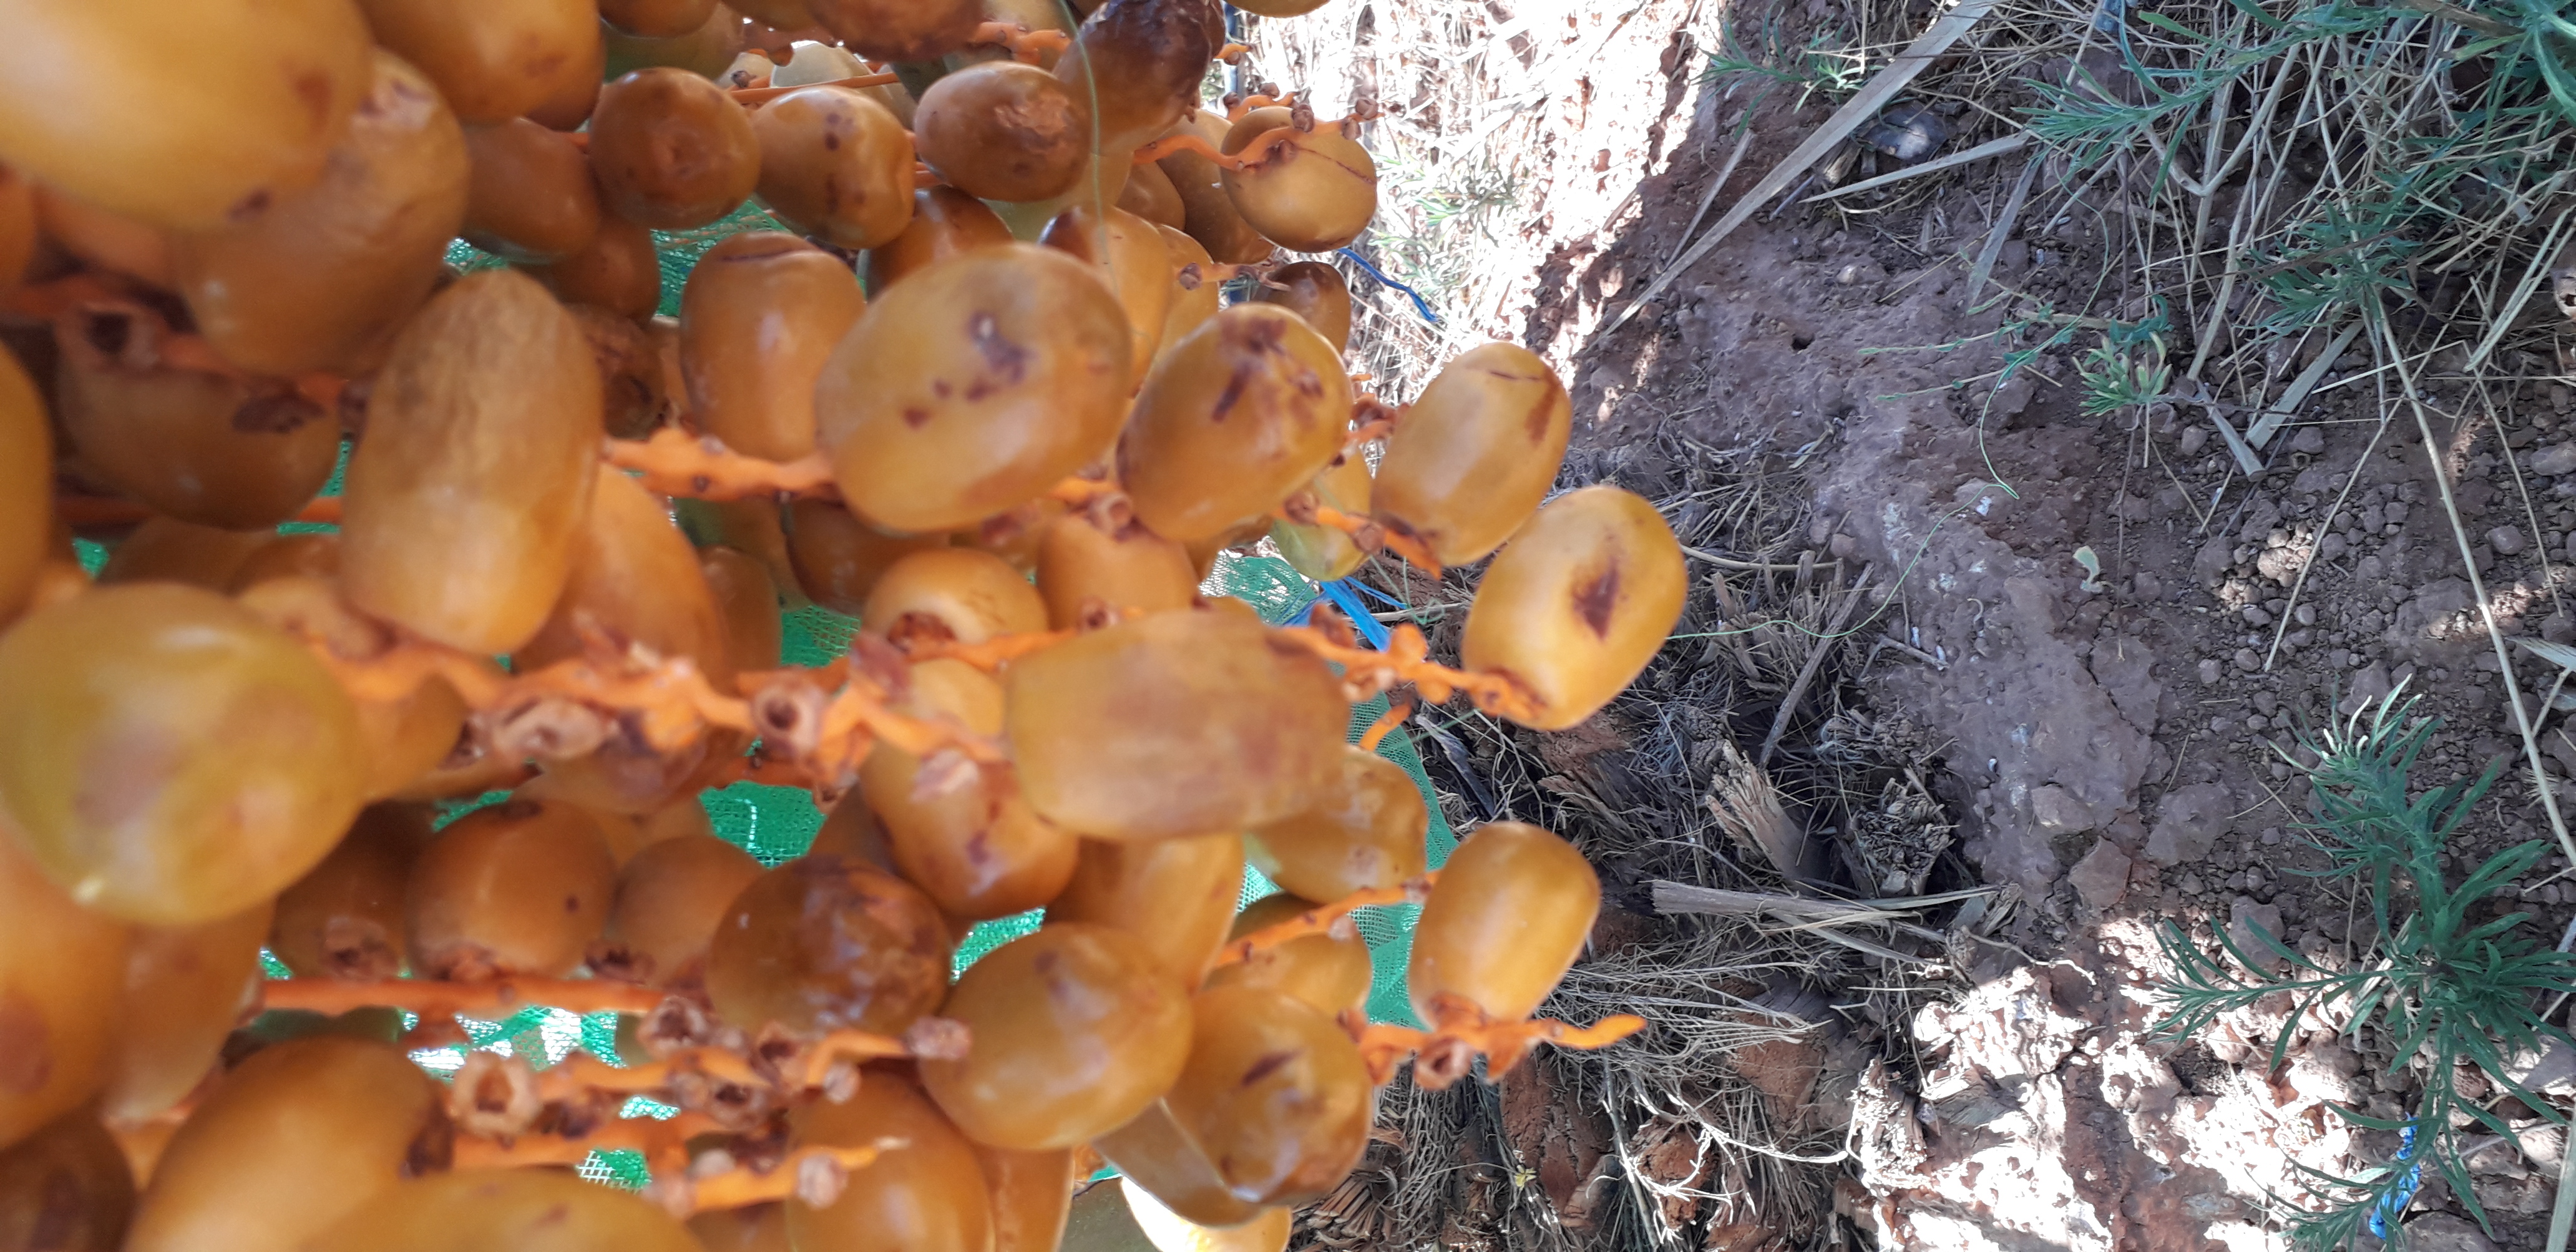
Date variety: Boufagous